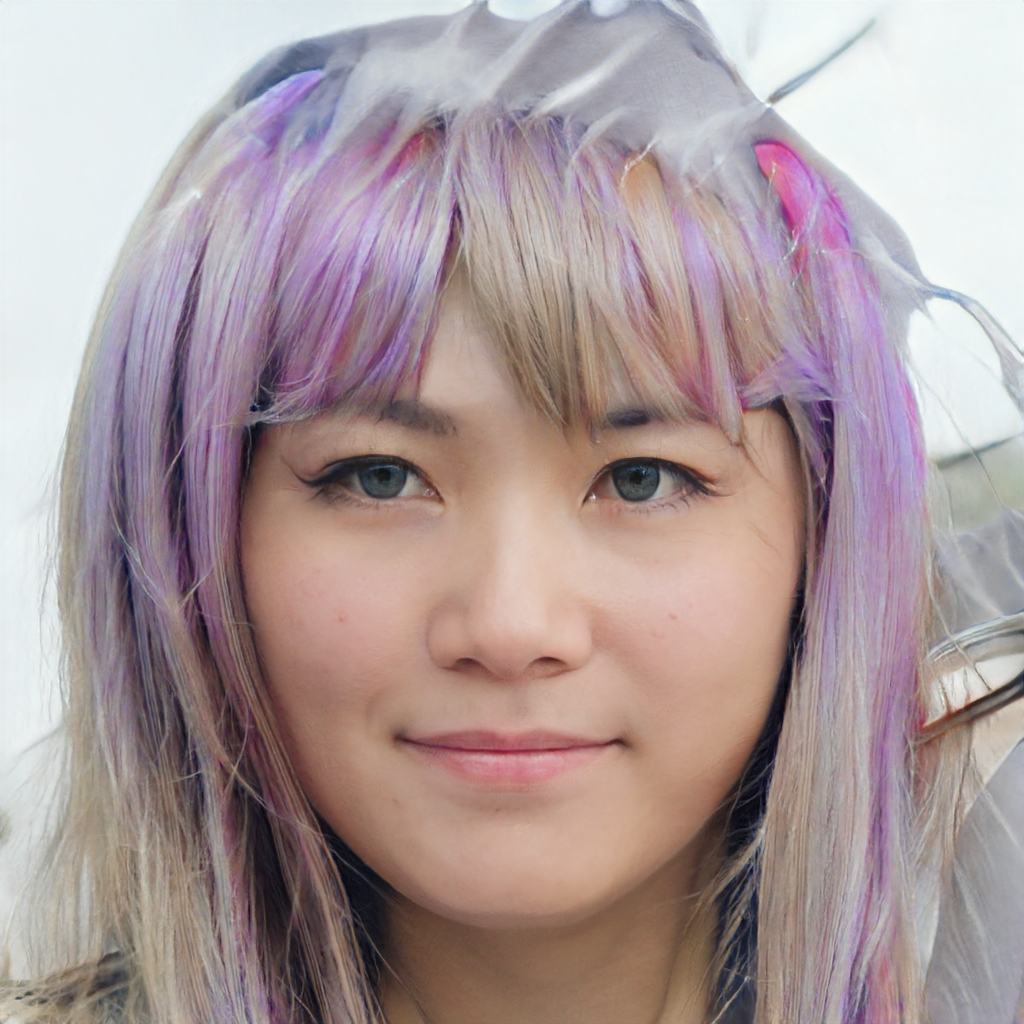
Label: Colored